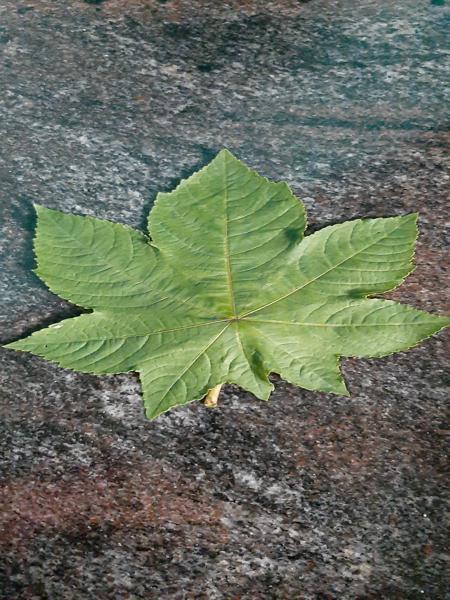
Plant: Castor